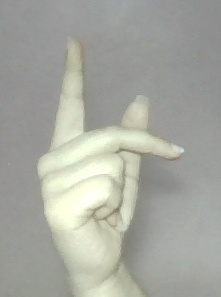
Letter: dha